Yoshio Markino

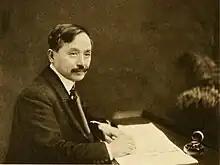
Yoshio Markino in 1912

In August 1907, Markino returned to Paris when his publishers asked him to produce "The Colour of Paris" as a companion volume to "The Colour of London". He stayed in Paris until June 1908, and during this period met Auguste Rodin at the home of Leon Benedite. In late 1908, "The Colour of Paris" was published in England by Chatto and Windus.